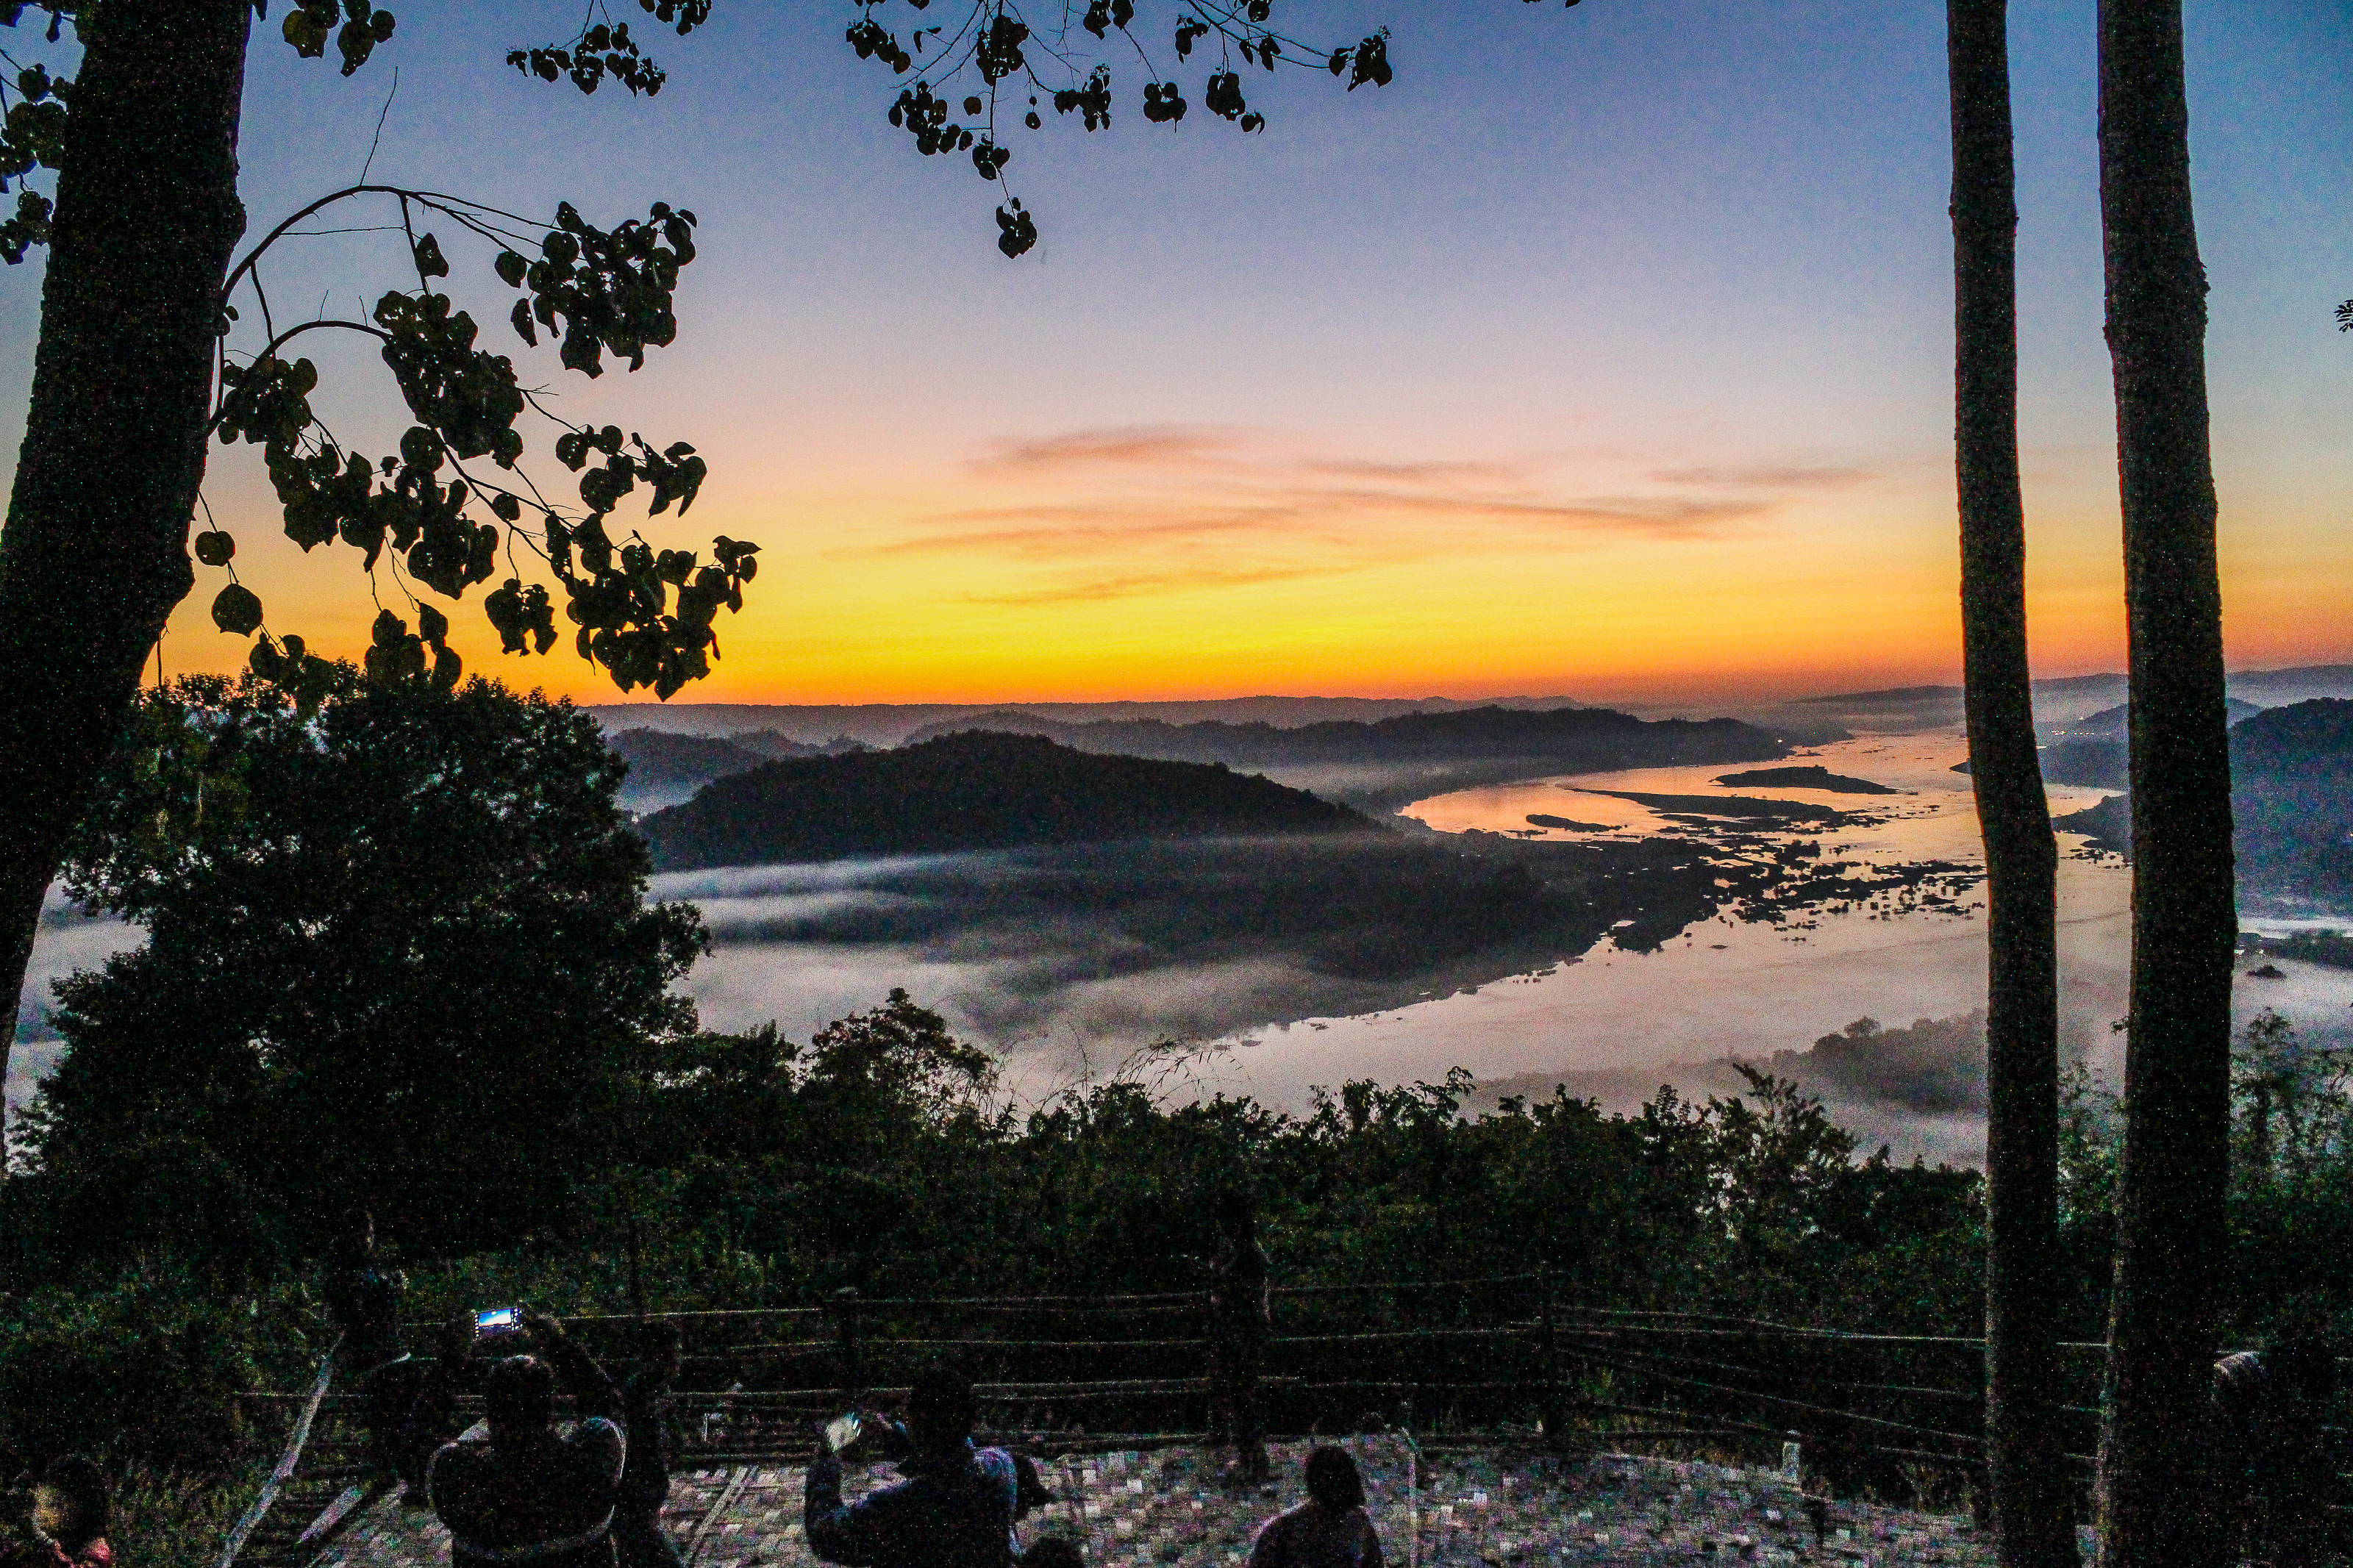
yellow, tourism, sun, life, beautiful, mountain, view, thailand, golden, vacation, park, sky, green, natural, nature, asia, asian, laos, water, morning, outdoor, tropical, sunlight, mekong, background, culture, river, travel, landscape, southeast, sunset, sunrise, horizon, cloud, sea, ocean, shore, tree, evening, coast, afterglow, dusk, bay, dawn, coastal and oceanic landforms, lake, plant, beach, tropics, rock, house, hill, sound